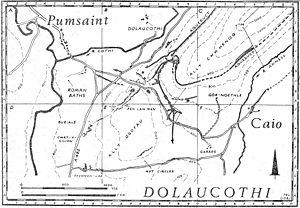
Les mines d'or de Dolaucothi ou Mine d’Ogofau, sont des mines en puits et à ciel ouvert d'époque romaine, dans la vallée de la Cothi, près du village de Pumsaint, dans le Carmarthenshire, au Pays de Galles. Les mines d'or se trouvent dans le domaine de Dolaucothi, aujourd'hui propriété du National Trust.